Mexicantown, Detroit

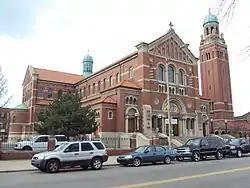
Most Holy Redeemer Church in Southwest Detroit

Mexicantown is a neighborhood located in Detroit, Michigan, United States.